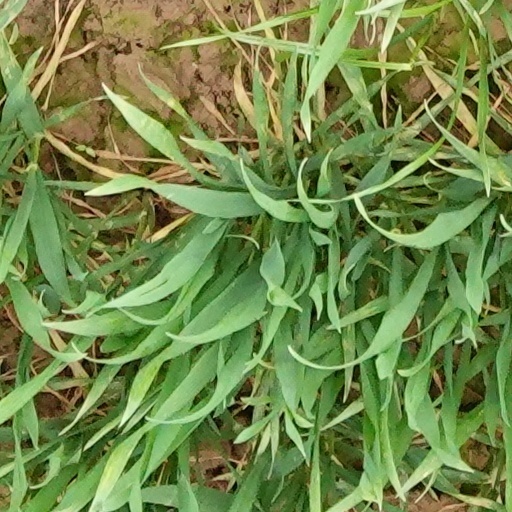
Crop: wheat